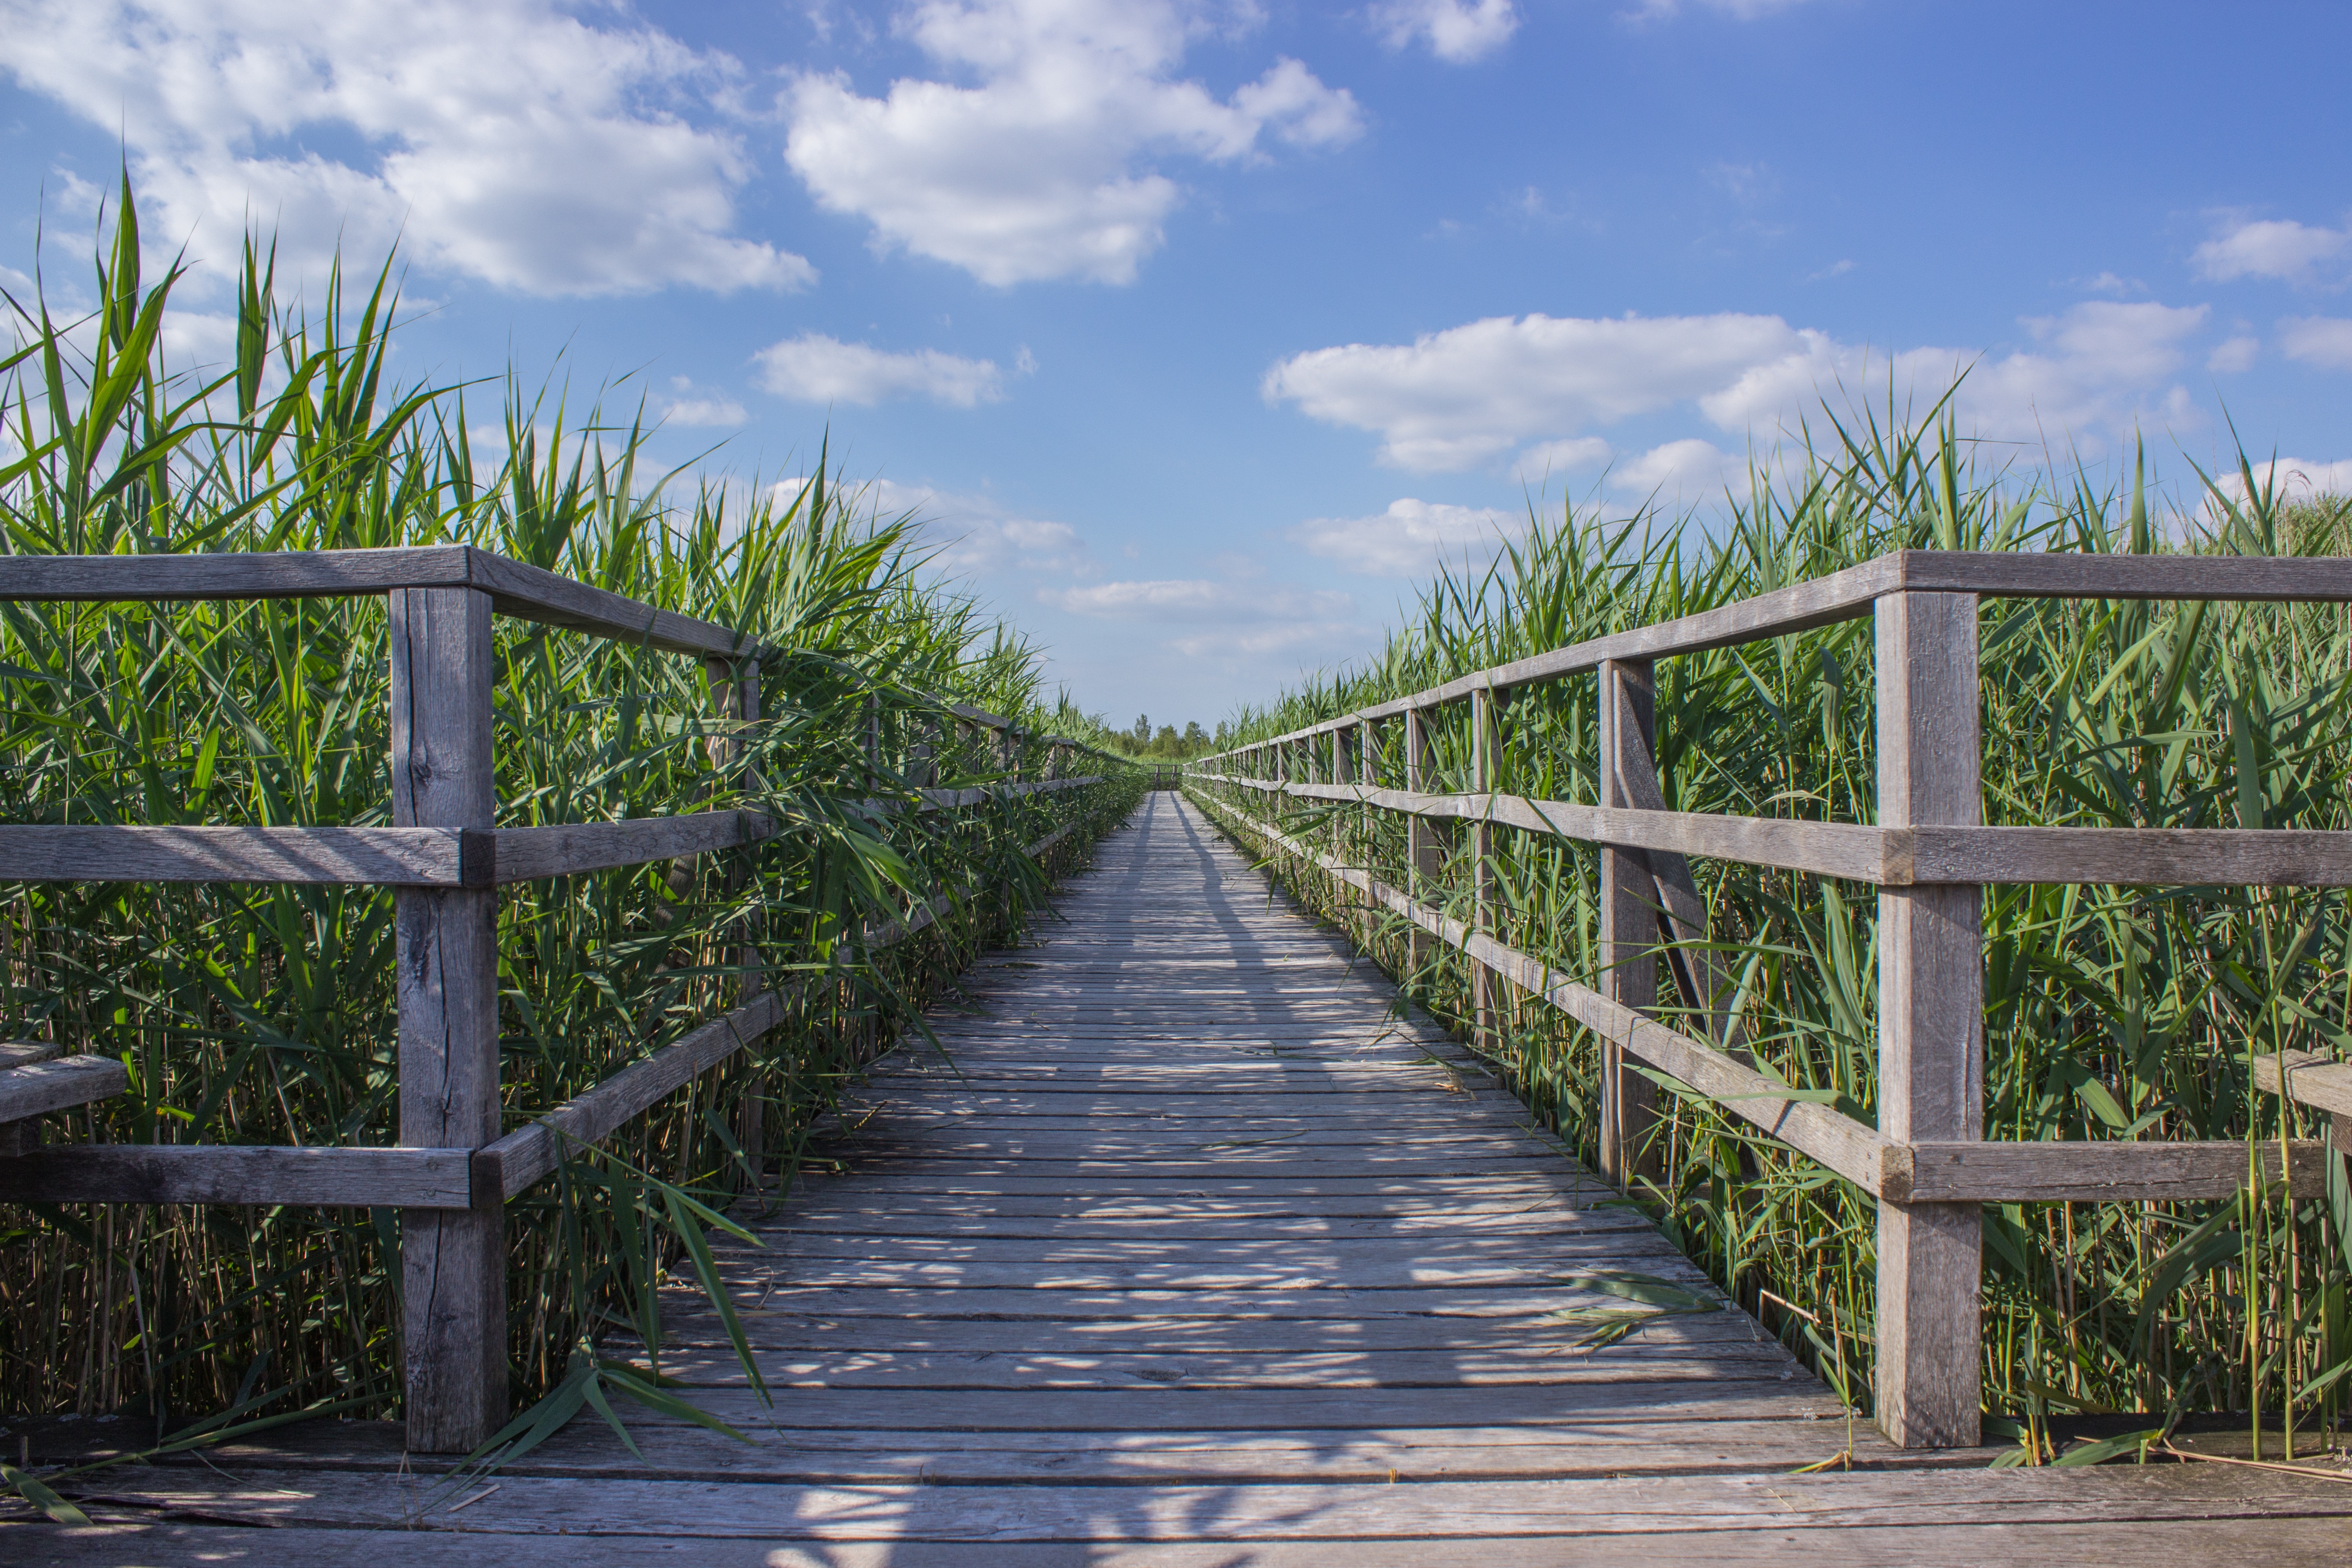
landscape, nature, boardwalk, bridge, river, walkway, reed, web, focus, moor, deep, just, away, target, nature conservation, nature reserve, spring lake, bad buchau, nonbuilding structure, outdoor structure